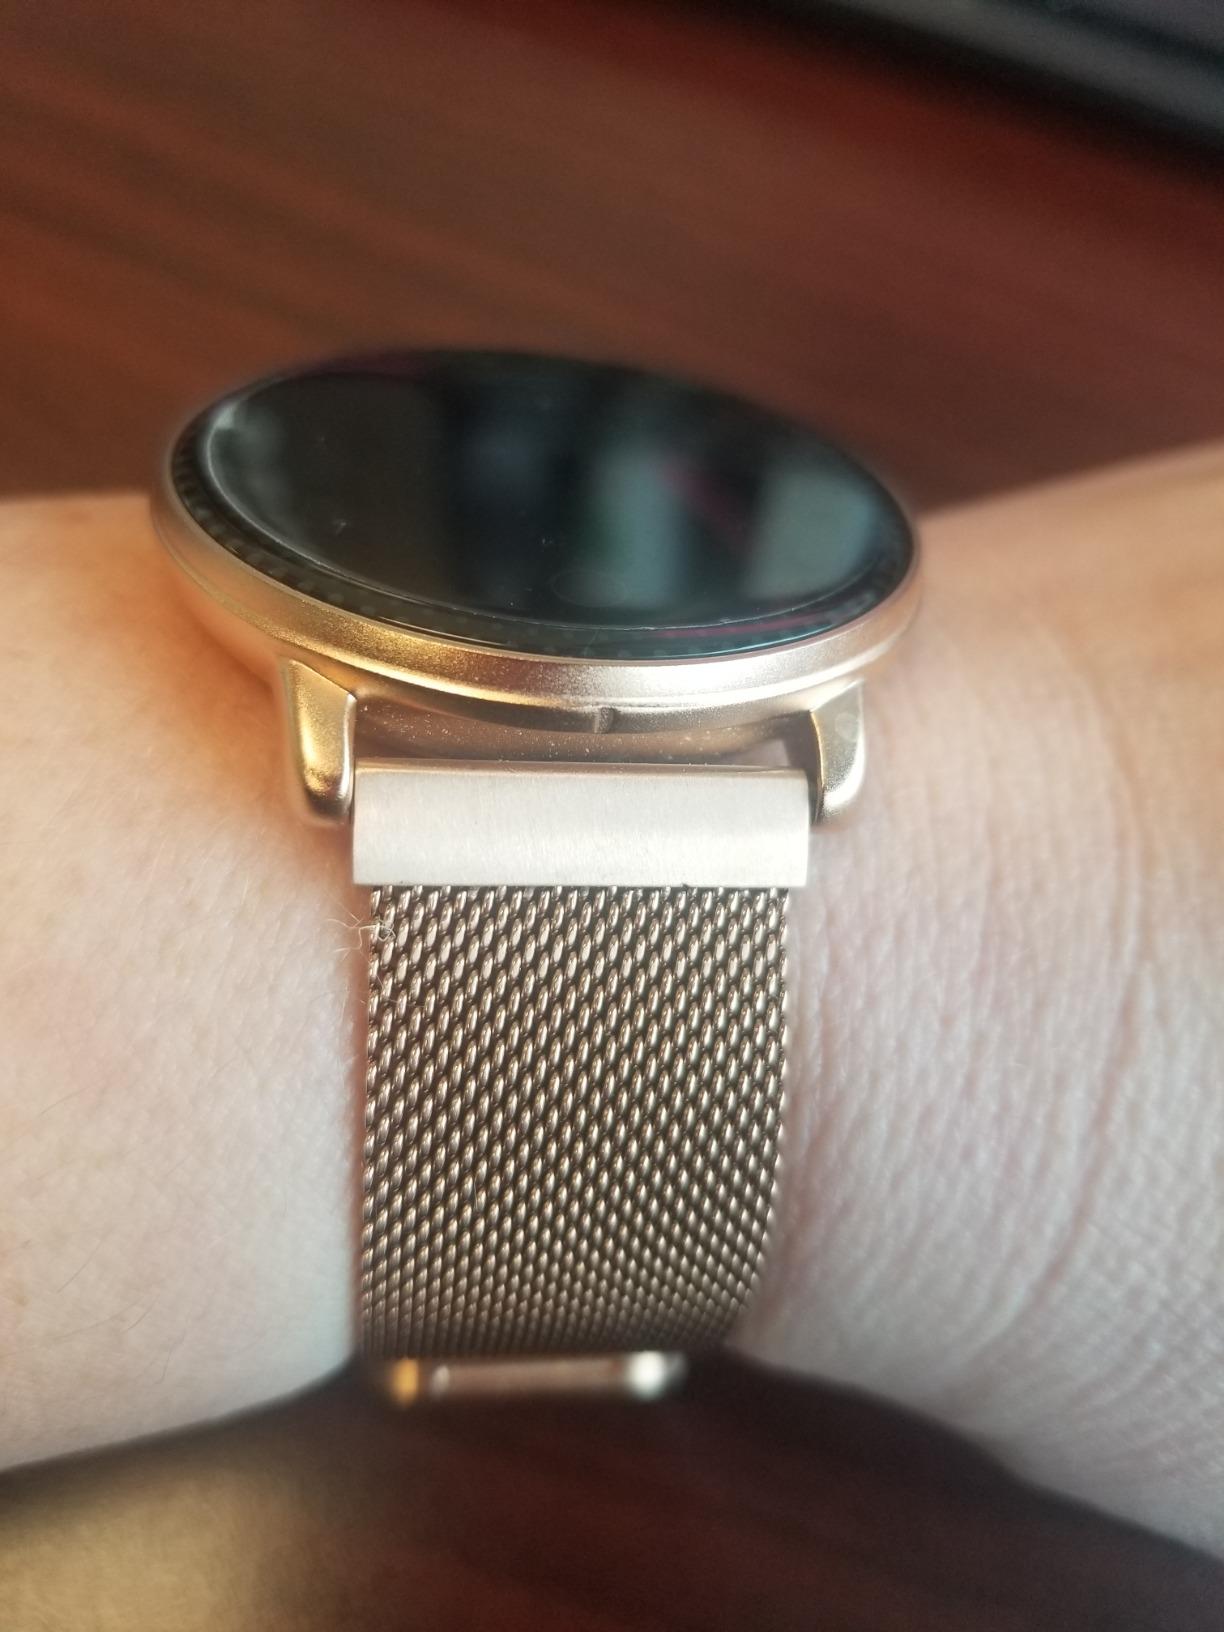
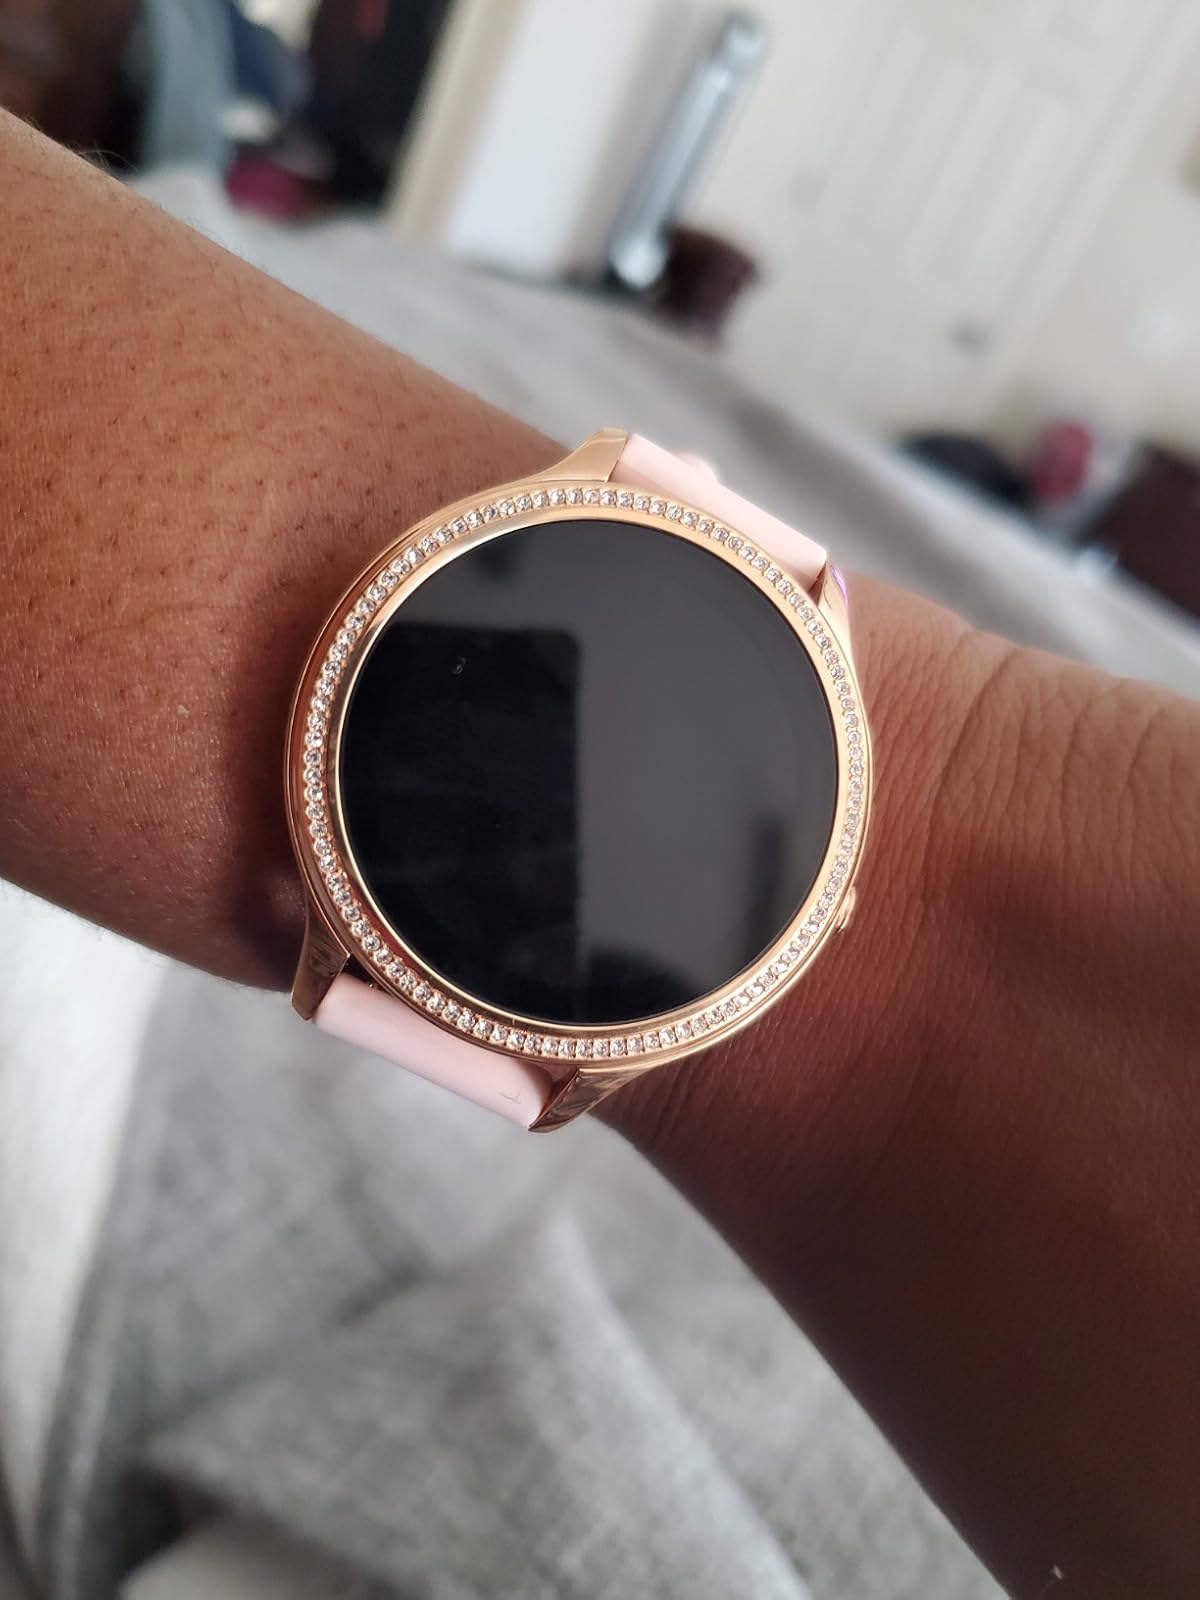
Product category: smartwatch
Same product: no